100 Contemporary Artists A-Z

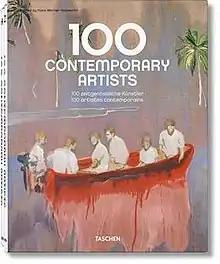

100 Contemporary Artists A-Z is a two-volume edition contemporary art compendium. It is the 25th anniversary special edition and it features one hundred contemporary artists from TASCHEN's seminal "Art Now! 4" and "Art at the Turn of the Millennium" series. The biographies are available in English, French and German. The compilation was edited by Hans Werner Holzwarth.